Leopold Averbakh

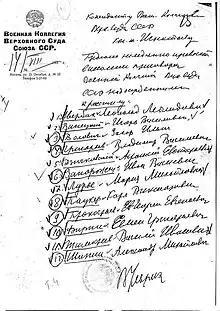
Order of Vasily Ulrich on the immediate execution of 12 people convicted by the Military Collegium of the Supreme Court of the USSR. Averbakh is number 1

Most of Averbakh's former colleagues in RAPP, with the notable exception of the playwright Vladimir Kirshon, deserted him after this public humiliation, but he continued to enjoy the protection of Yagoda, and of Maxim Gorky. In 1935, Gorky, Averbakh and the NKVD officer Semyon Firin, the deputy head of Gulag, co-edited a book lauding construction of the White Sea–Baltic Canal by convict labour. Gorky's death and Yagoda's downfall left him unprotected. He was arrested in April 1937, and shot on 14 August 1937, along with Kirshon, Firin and others.